Original Melbourne Village Hall

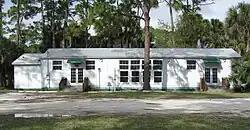
Front View of Building

The Original Melbourne Village Hall is a historic building located on Hall Road in Melbourne Village, Florida, United States. This building was built circa 1941 during World War II to serve as a military barracks at the Naval Air Station Banana River. After World War II, the U.S. government declared the building surplus and subsequently sold it to the American Homesteading Foundation located in Melbourne Village.